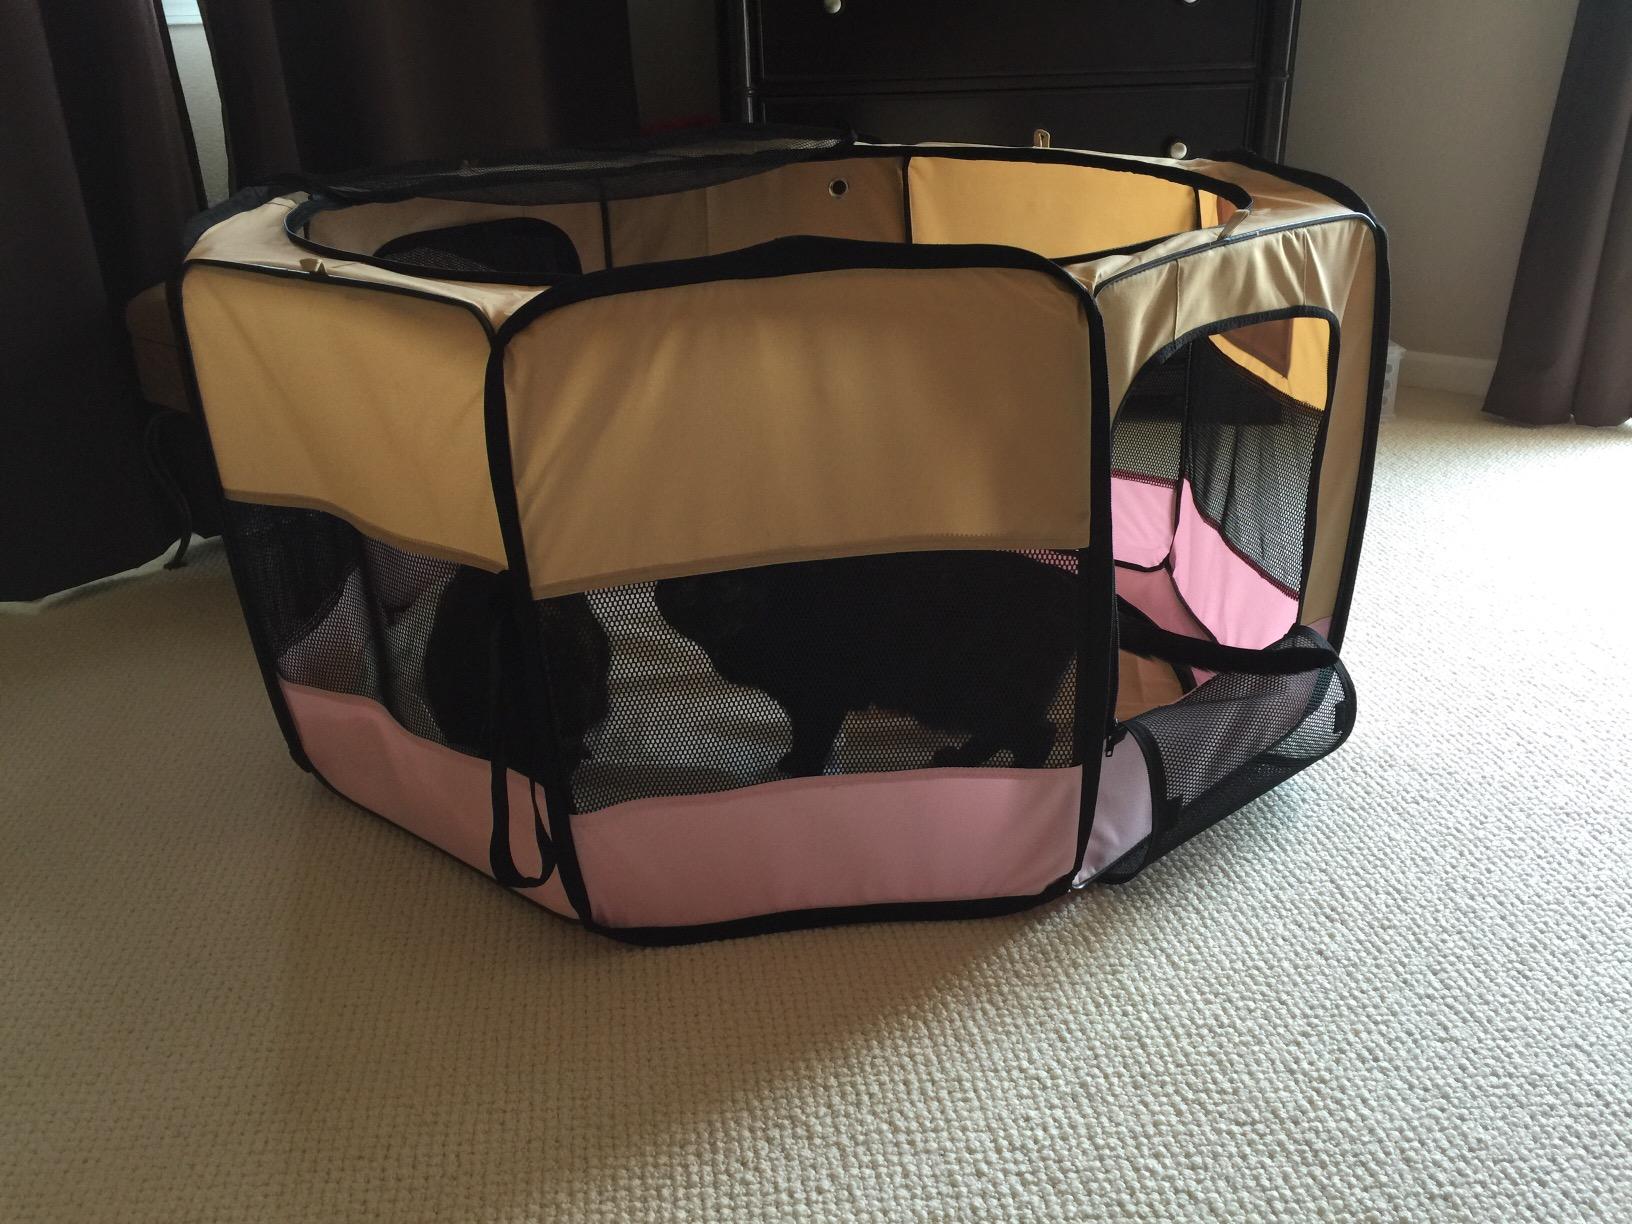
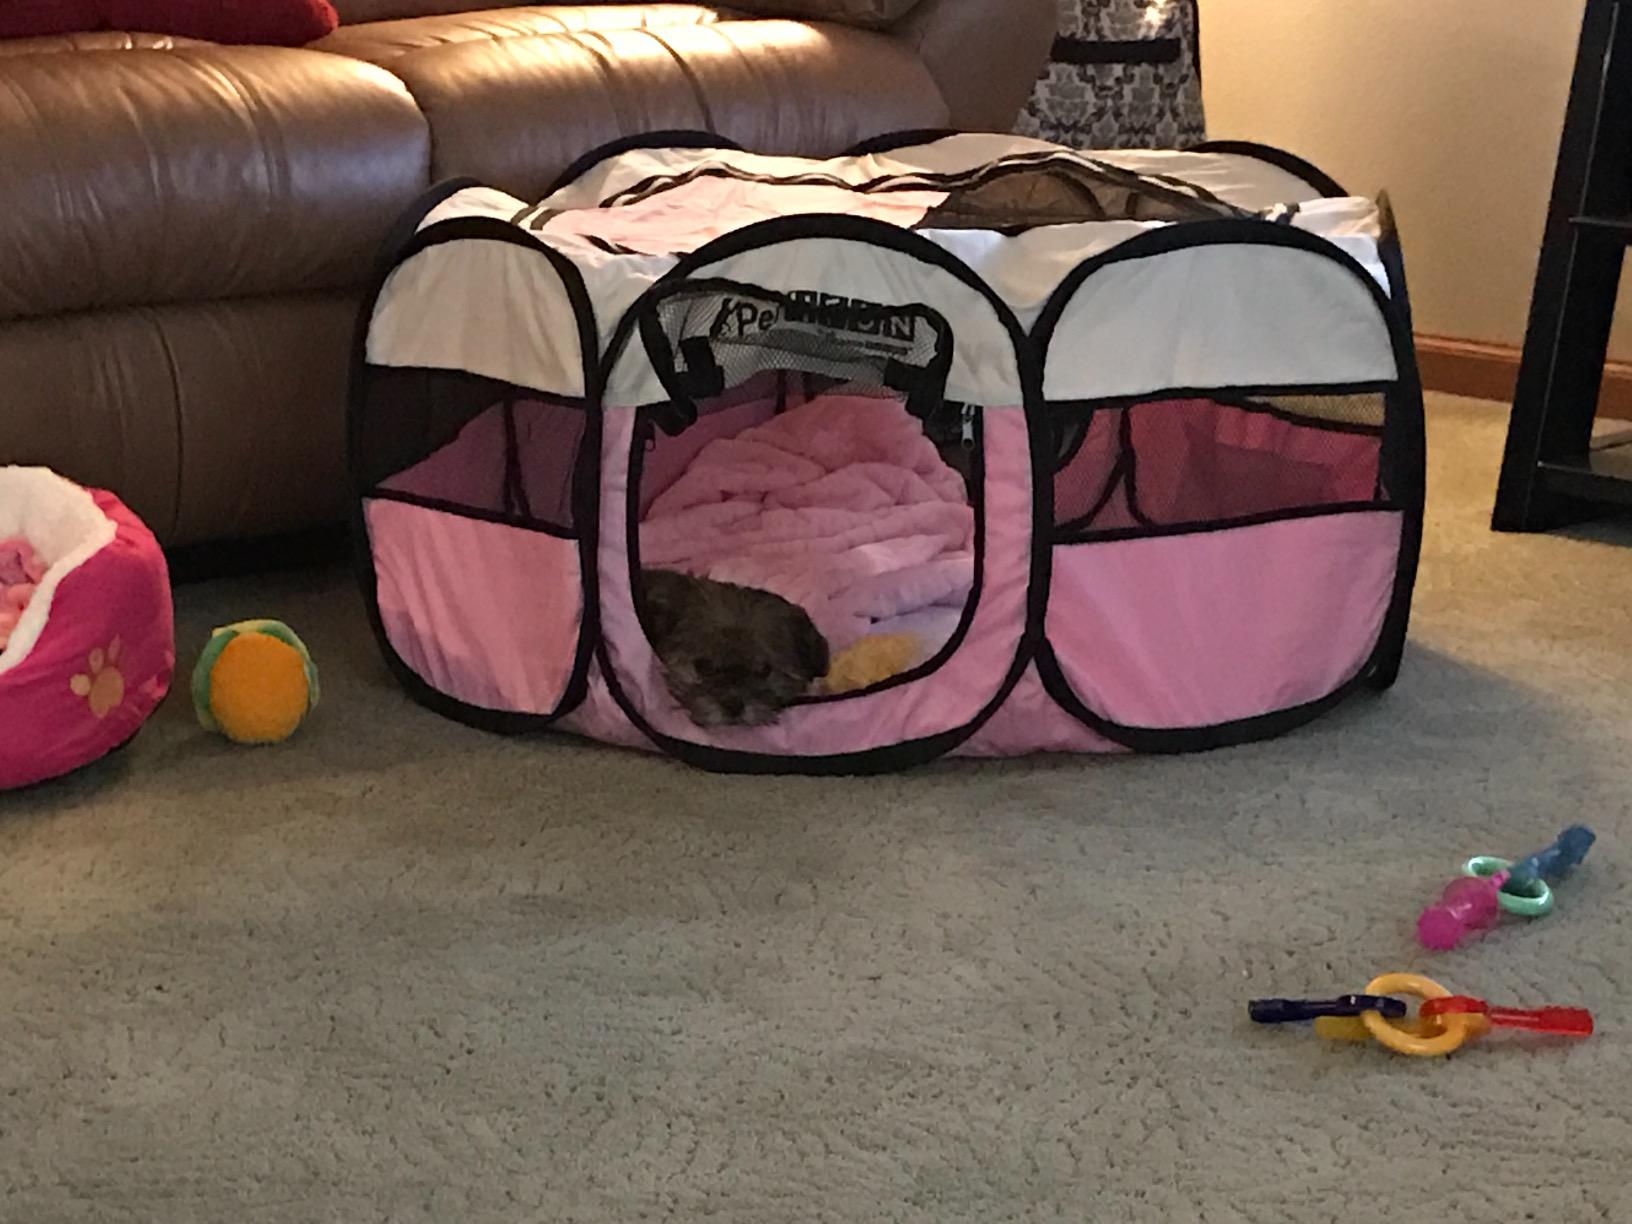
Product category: items_kennel
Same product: no